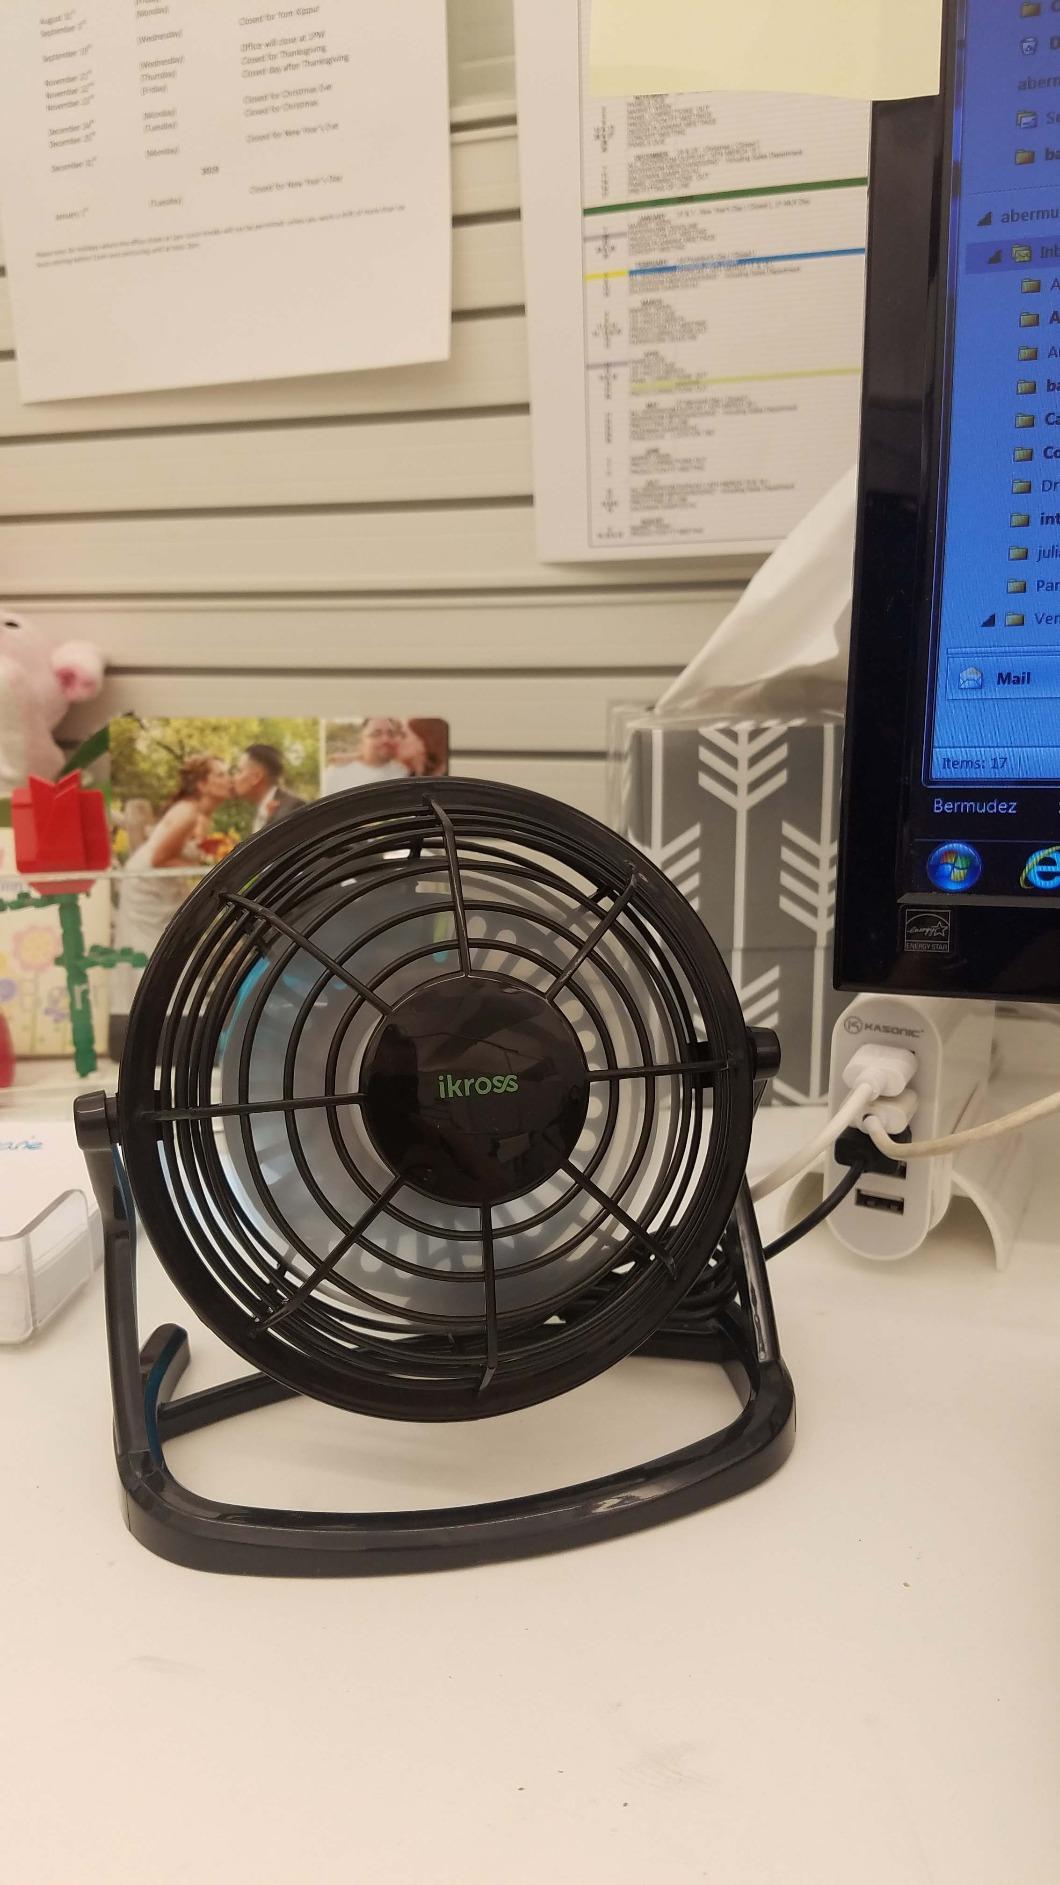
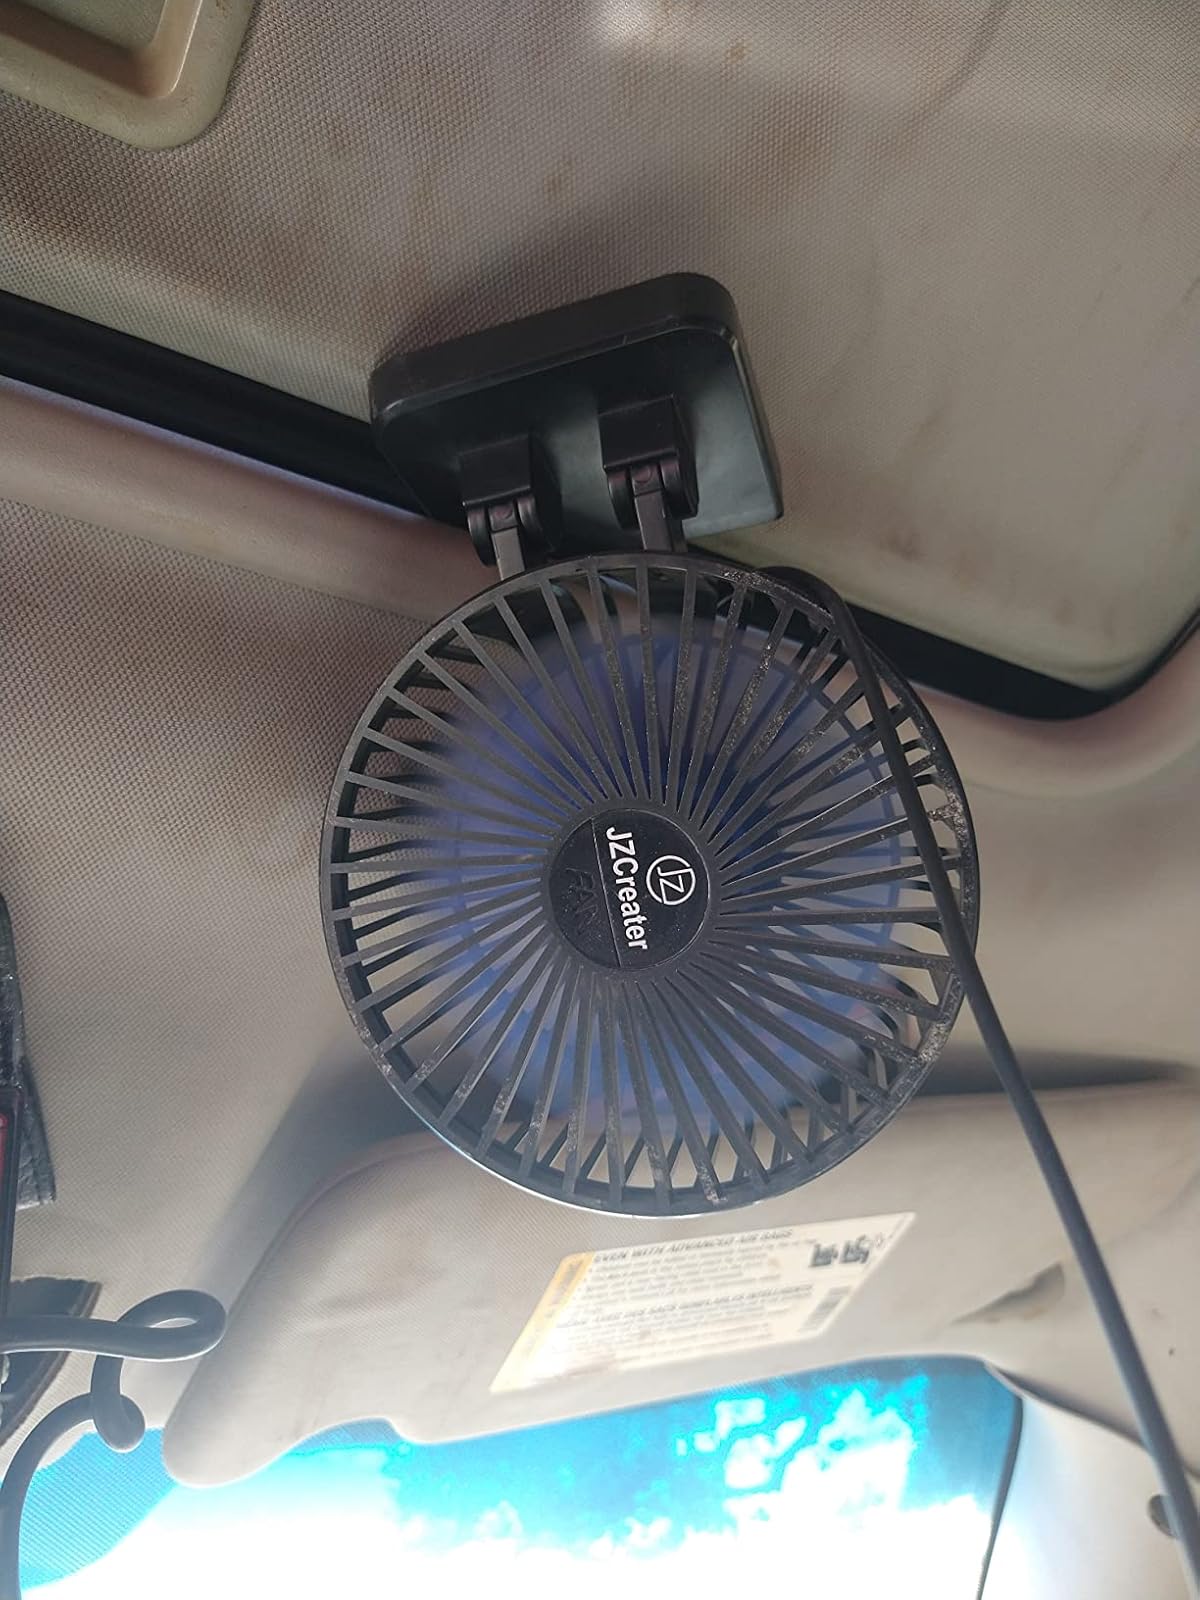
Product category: fan
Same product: no